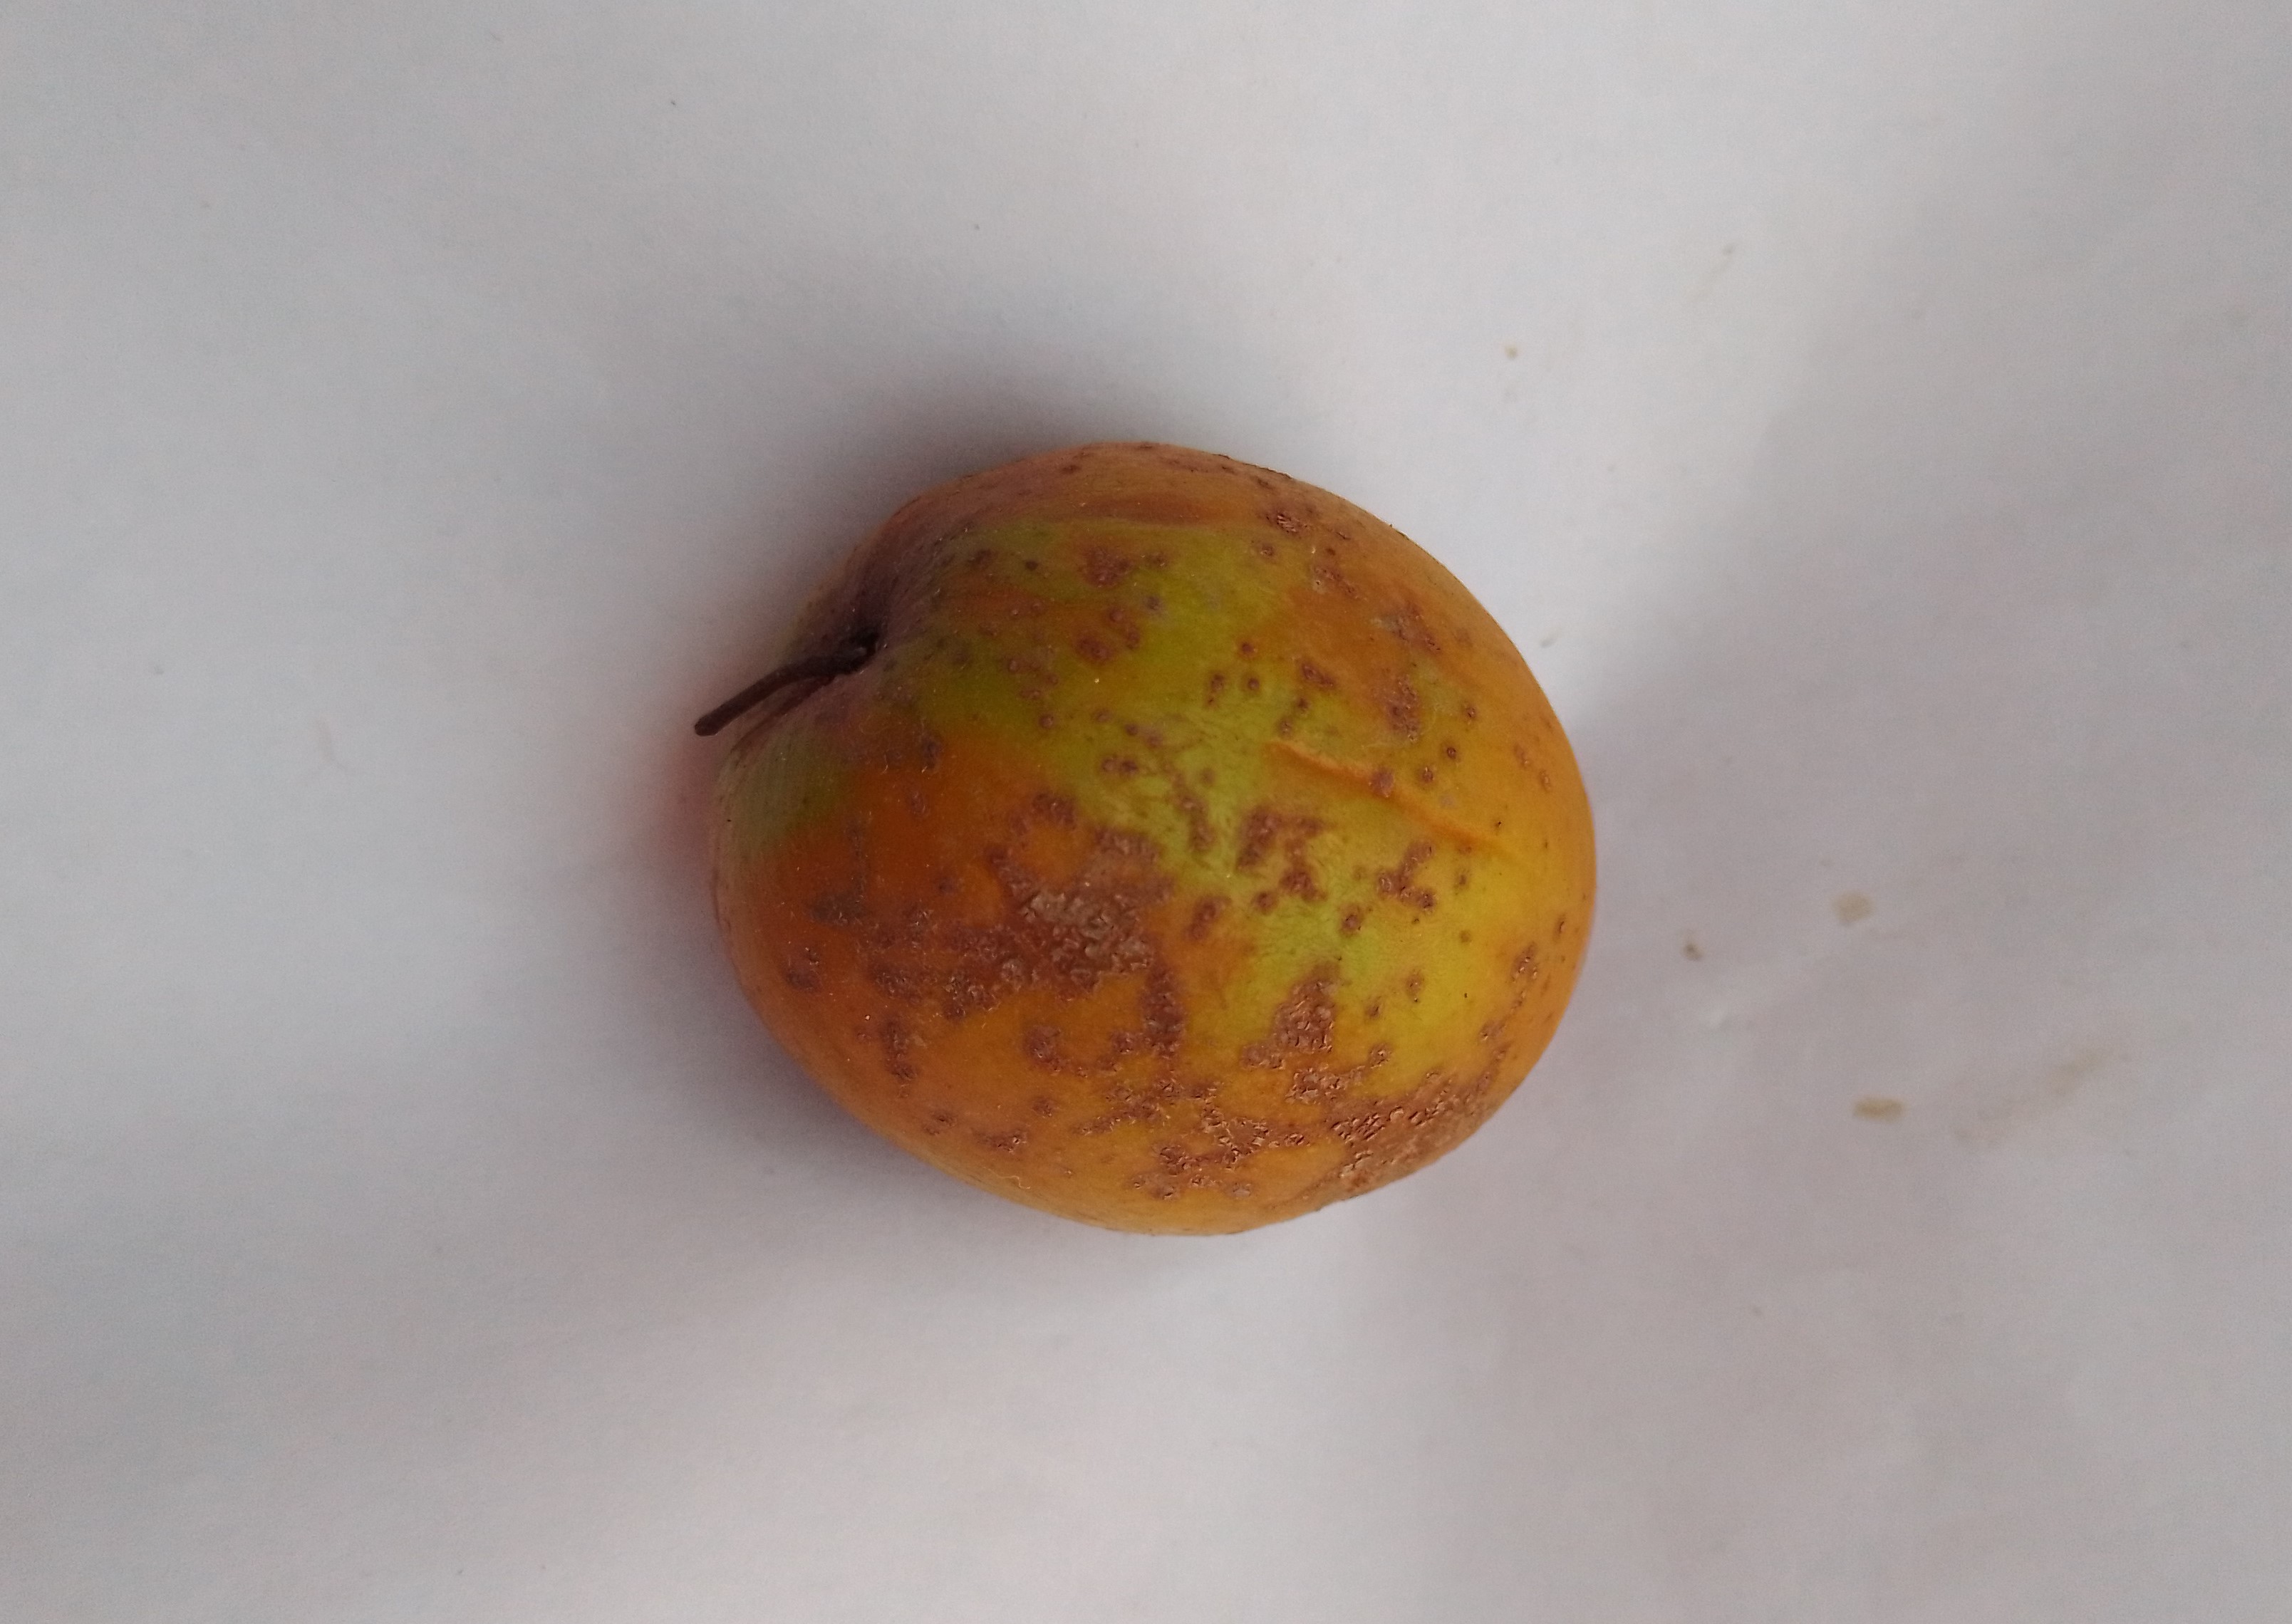
Fruit: jujube
Condition: rotten